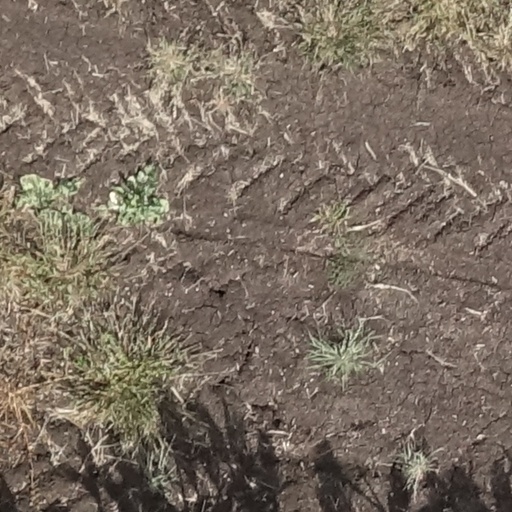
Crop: sorghum